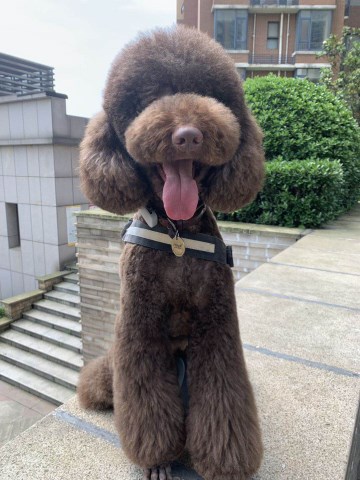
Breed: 316-n000118-standard_poodle